The Dukes of Hazzard

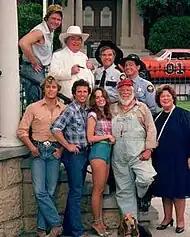
Cast of "The Dukes of Hazzard" ("from left"): "(bottom)" John Schneider, Tom Wopat, Catherine Bach, Denver Pyle, Peggy Rea; "(top)" Ben Jones, Sorrell Booke, James Best, Sonny Shroyer

"The Dukes of Hazzard" follows the adventures of "the Duke boys", primarily cousins Bo Duke (John Schneider) and Luke Duke (Tom Wopat) (but alternatively Coy and Vance Duke for most of season 5), who live on a family farm in fictional Hazzard County, Georgia (the exact location of which is never specified, though Atlanta is mentioned several times as the nearest big city), with their cousin Daisy (Catherine Bach) and their wise old Uncle Jesse (Denver Pyle). The Duke boys race around in their customized 1969 Dodge Charger stock car, dubbed "(The) General Lee", evading crooked and corrupt county commissioner Boss Hogg (Sorrell Booke) and his bumbling and corrupt Sheriff Rosco P. Coltrane (James Best) along with his deputy(s), and always managing to get caught in the middle of various local escapades and incidents.